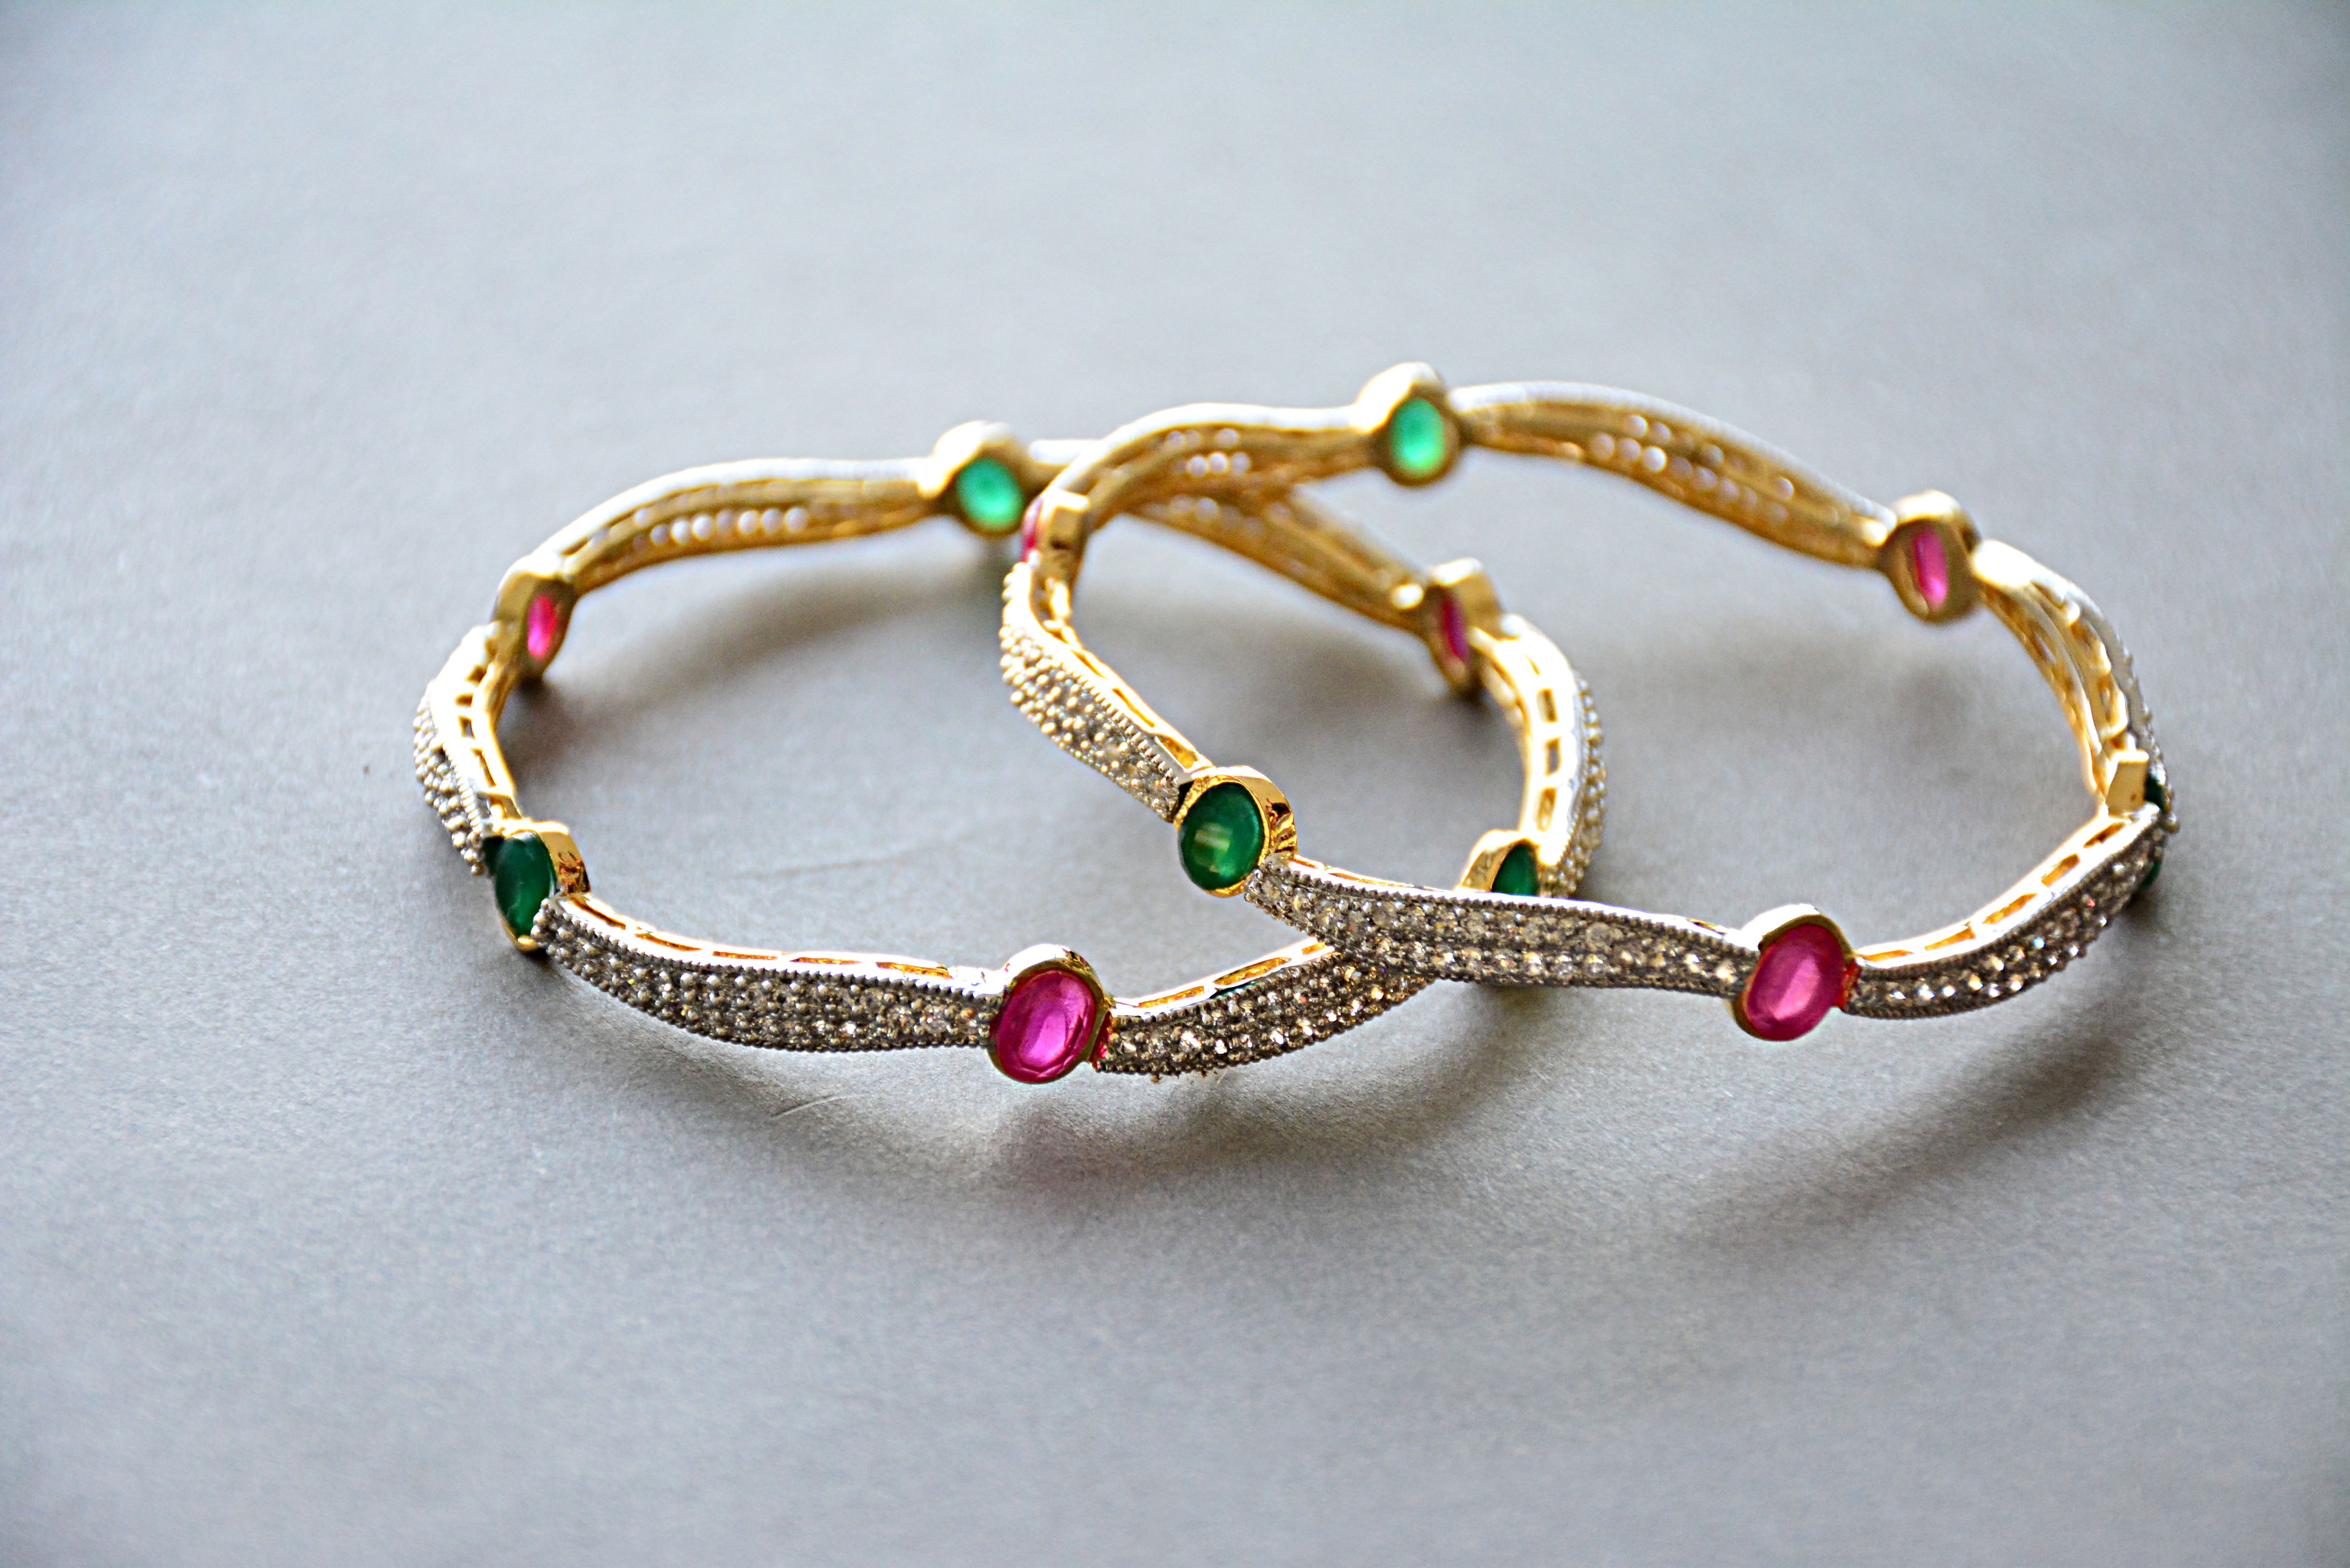
chain, fashion, jewelry, bangle, bracelet, jewellery, accessories, gemstone, fashion accessory